Romulus Augustulus

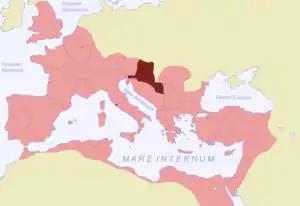
Romulus Augustus' family originated in Pannonia

There is little surviving concrete evidence in regards to Romulus' ancestry beyond Orestes being known to have been a Roman citizen from Pannonia and sparse information on his immediate family. Orestes' father was a Pannonian Roman officer by the name of Tatulus, and Tatulus had at least one other son, Paulus, who served as a "comes". The name of Romulus' mother is not known, but it might have been Barbaria. The name Barbaria, otherwise rarely attested, may derive either from the "gens" (family) Barbii, attested in Roman Pannonia, or it may simply be the feminine version of the name "Barbarius", attested from a few Roman individuals in southern Gaul. Another hypothesis identifies Romulus' mother as Flavia Serena. Romulus' maternal grandfather was a "comes", also by the name of Romulus, attested as alive in 449, when he was sent on an embassy to Attila by the general Aetius. Orestes and Romulus Augustus' mother married at some point before 449. It is believed that Romulus' mother, and thus perhaps her immediate family, were, like Orestes, from Roman Pannonia.